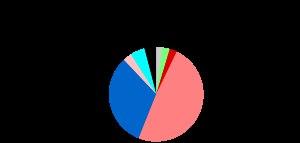
La réserve parlementaire désigne, en France, un ensemble de subventions du budget de l'État qui permettait aux députés et sénateurs de financer des associations et des collectivités de leur circonscription.